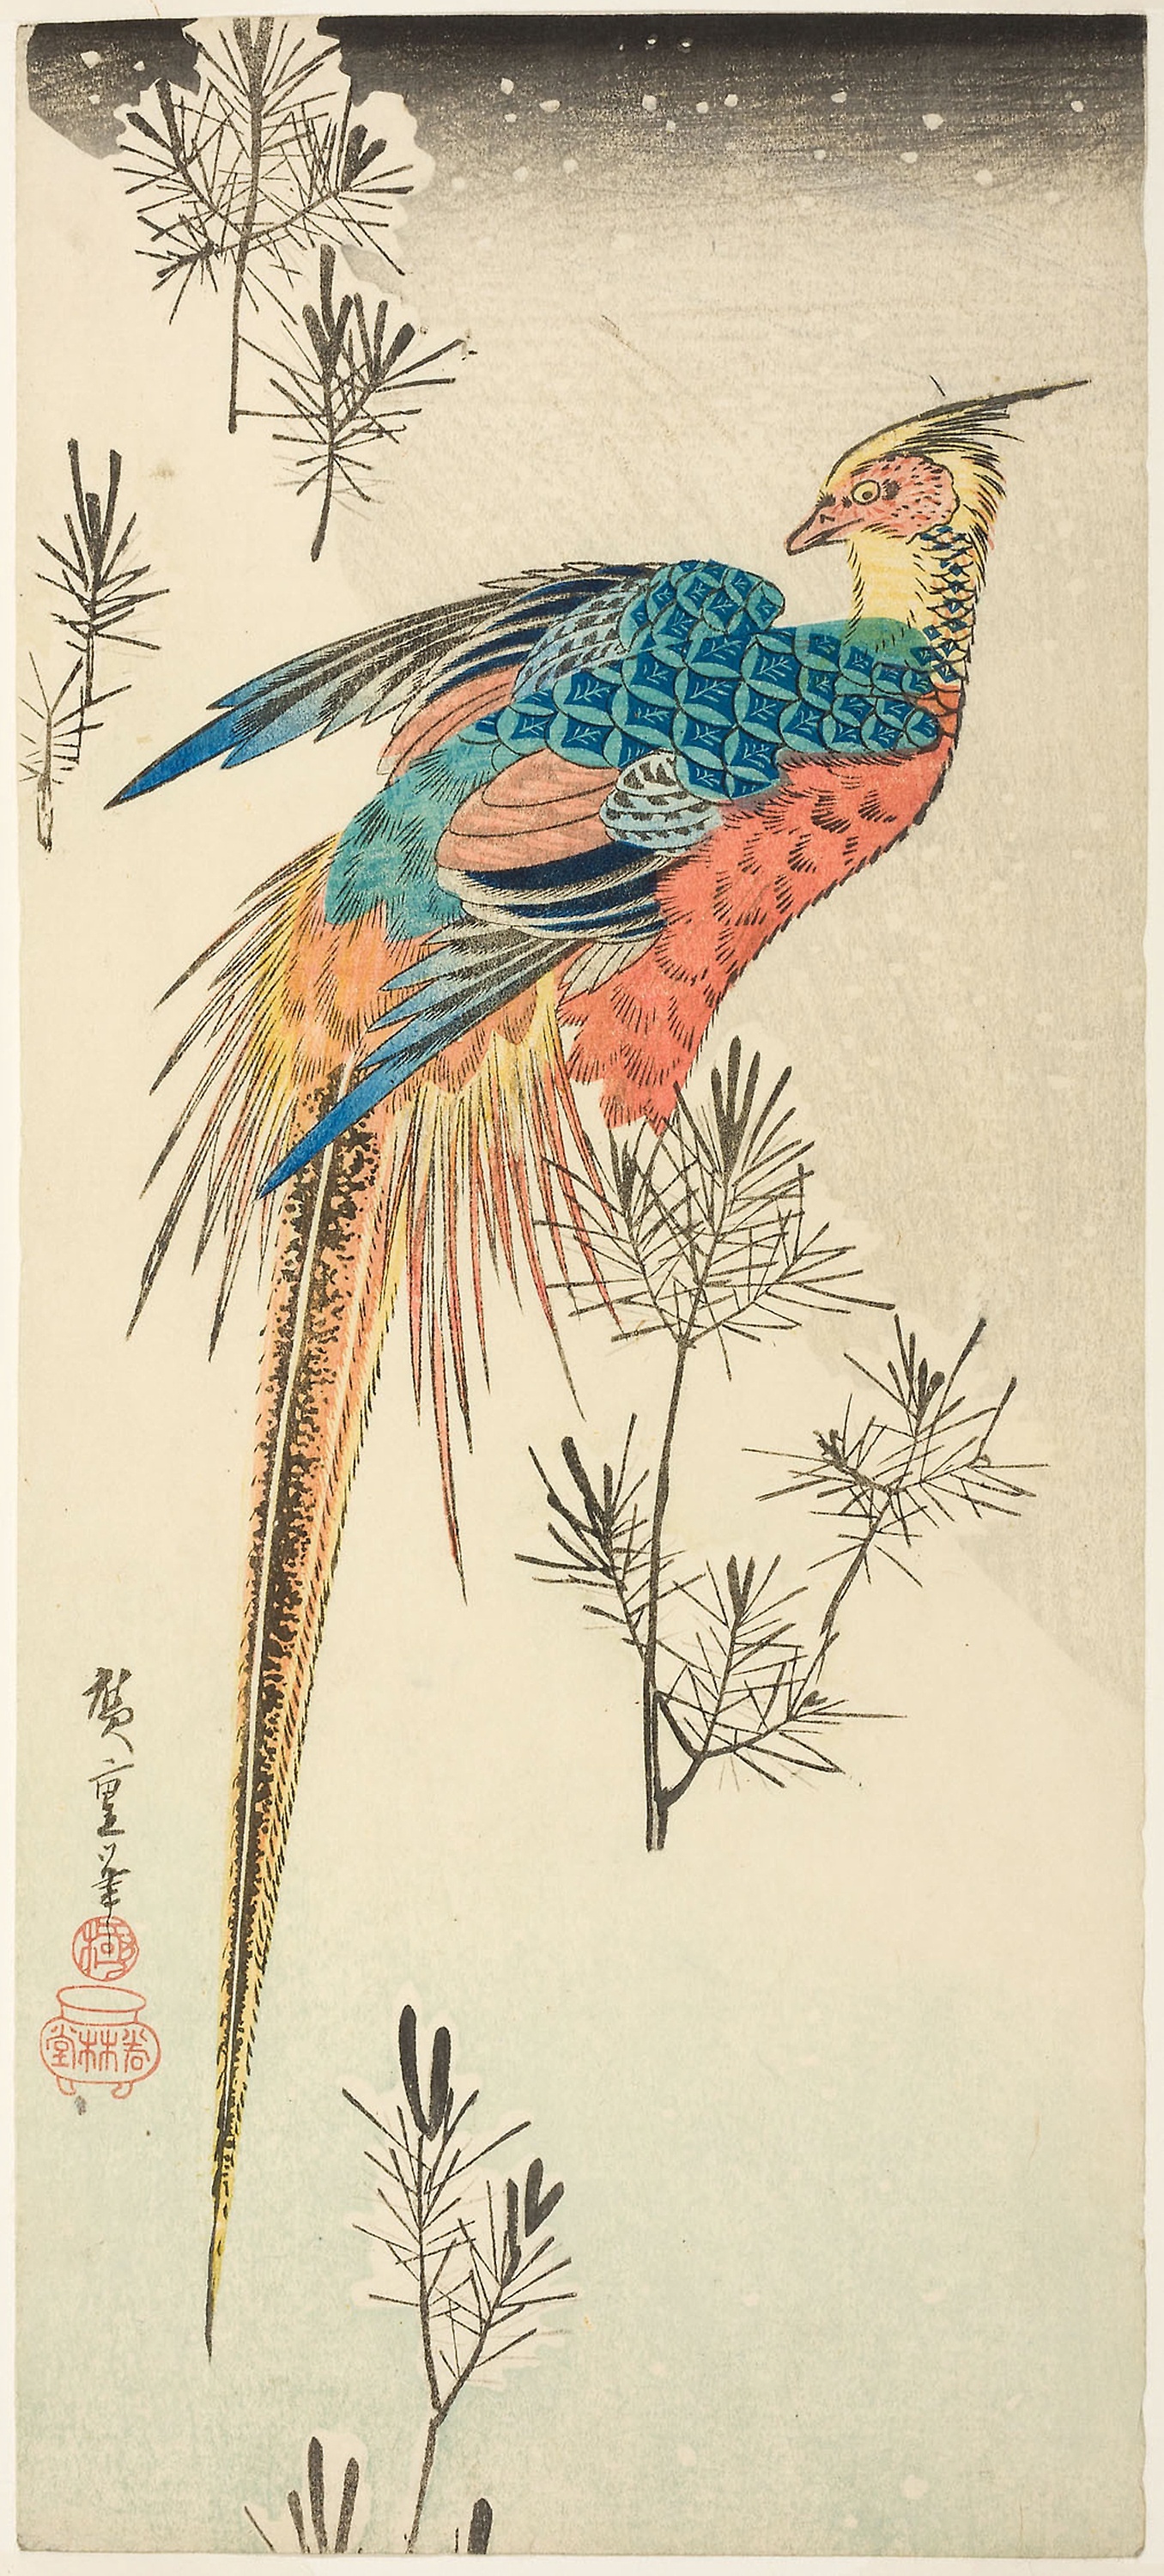
fauna, bird, vertebrate, feather, beak, flora, art, wing, illustration, organism, tail, costume design, printmaking